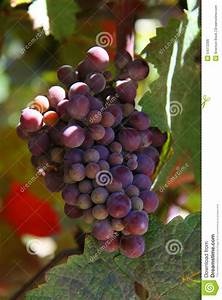
Label: grape